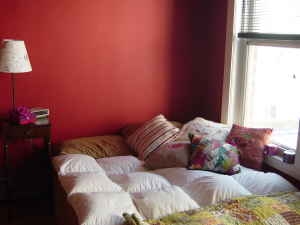
Room type: bedroom